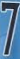
Number: 7